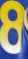
Number: 8